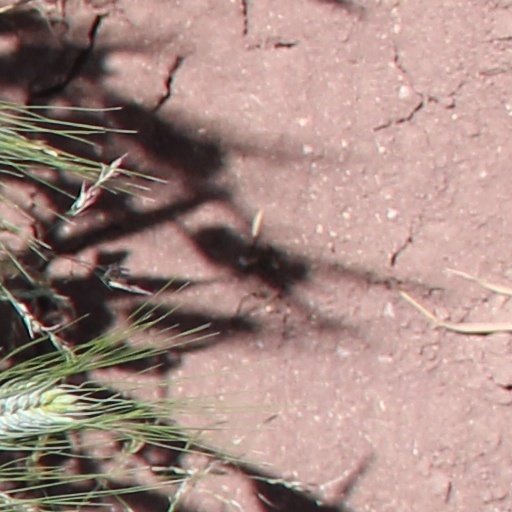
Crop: wheat